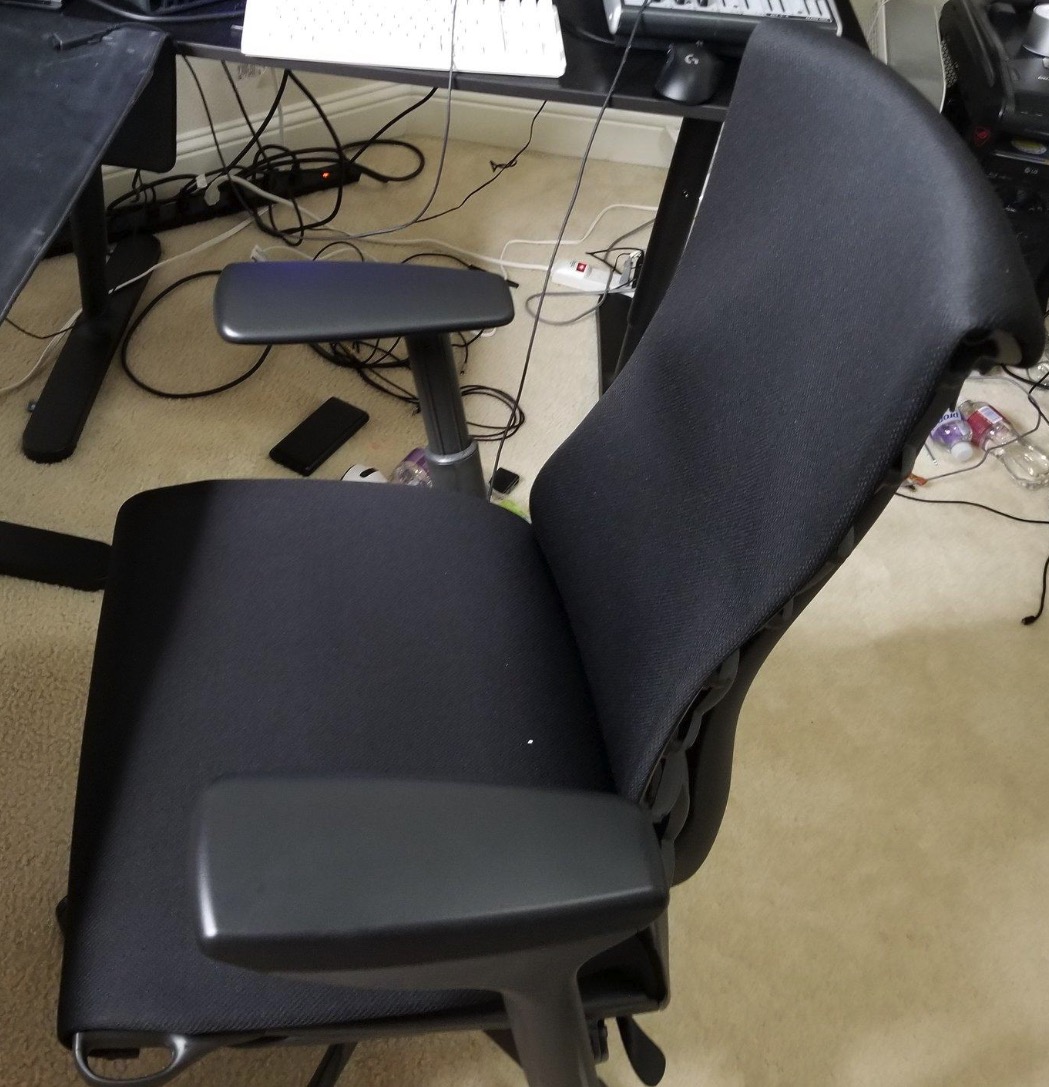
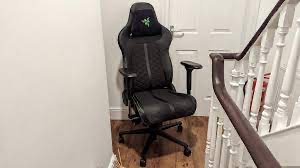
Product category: items_chair
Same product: no